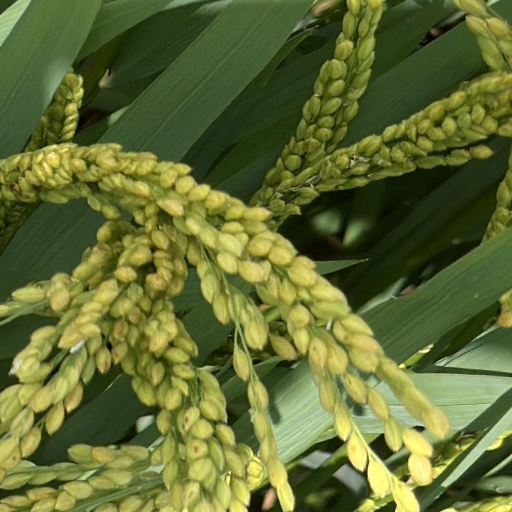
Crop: rice